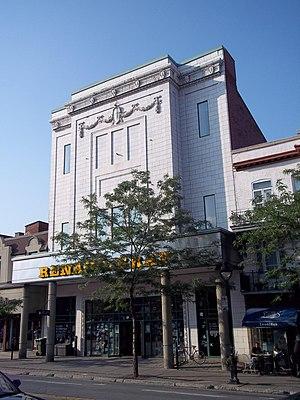
Regent Theatre (Librairie Renaud-Bray) 5117 avenue du Parc, Montréal
Cet article recense les lieux patrimoniaux de Montréal inscrit au répertoire des lieux patrimoniaux du Canada, qu'ils soient de niveau provincial, fédéral ou municipal.
Cette liste recense les biens du patrimoine immobilier de Montréal inscrits au répertoire du patrimoine culturel du Québec. Pour le reste de la région de Montréal, voir Liste du patrimoine immobilier de Montréal.